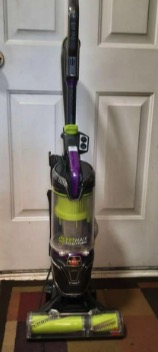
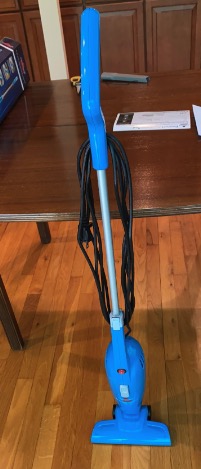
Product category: items_vacuum
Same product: no